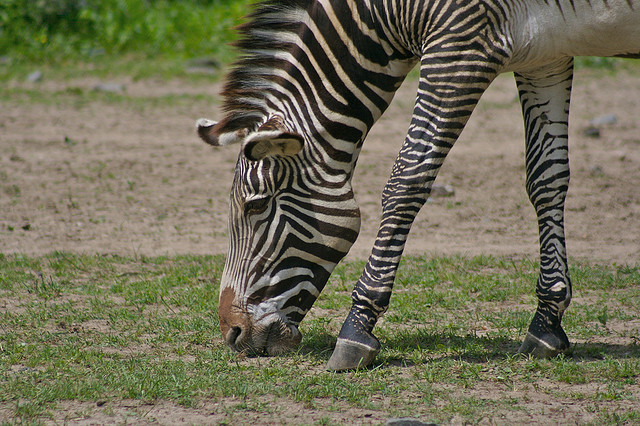
user: Given an image and a question. Answer the question in a short answer. Question: What is the characteristic of this animal that most often helps people identify it? Short Answer:
assistant: stripe